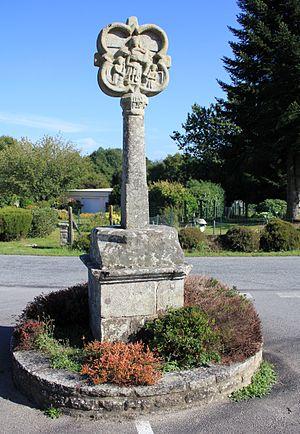
Croix de Treuliec, Bignan This building is indexed in the Base Mérimée, a database of architectural heritage maintained by the French Ministry of Culture,
La Croix de Ténuel est située au lieu-dit « Treuliec », à Bignan dans le Morbihan.